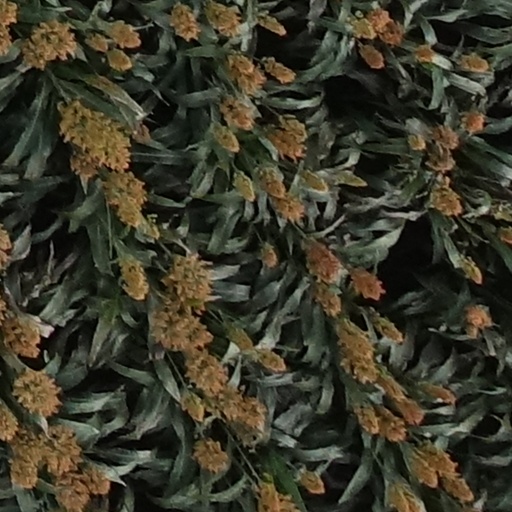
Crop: sorghum